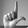
ASL letter: L